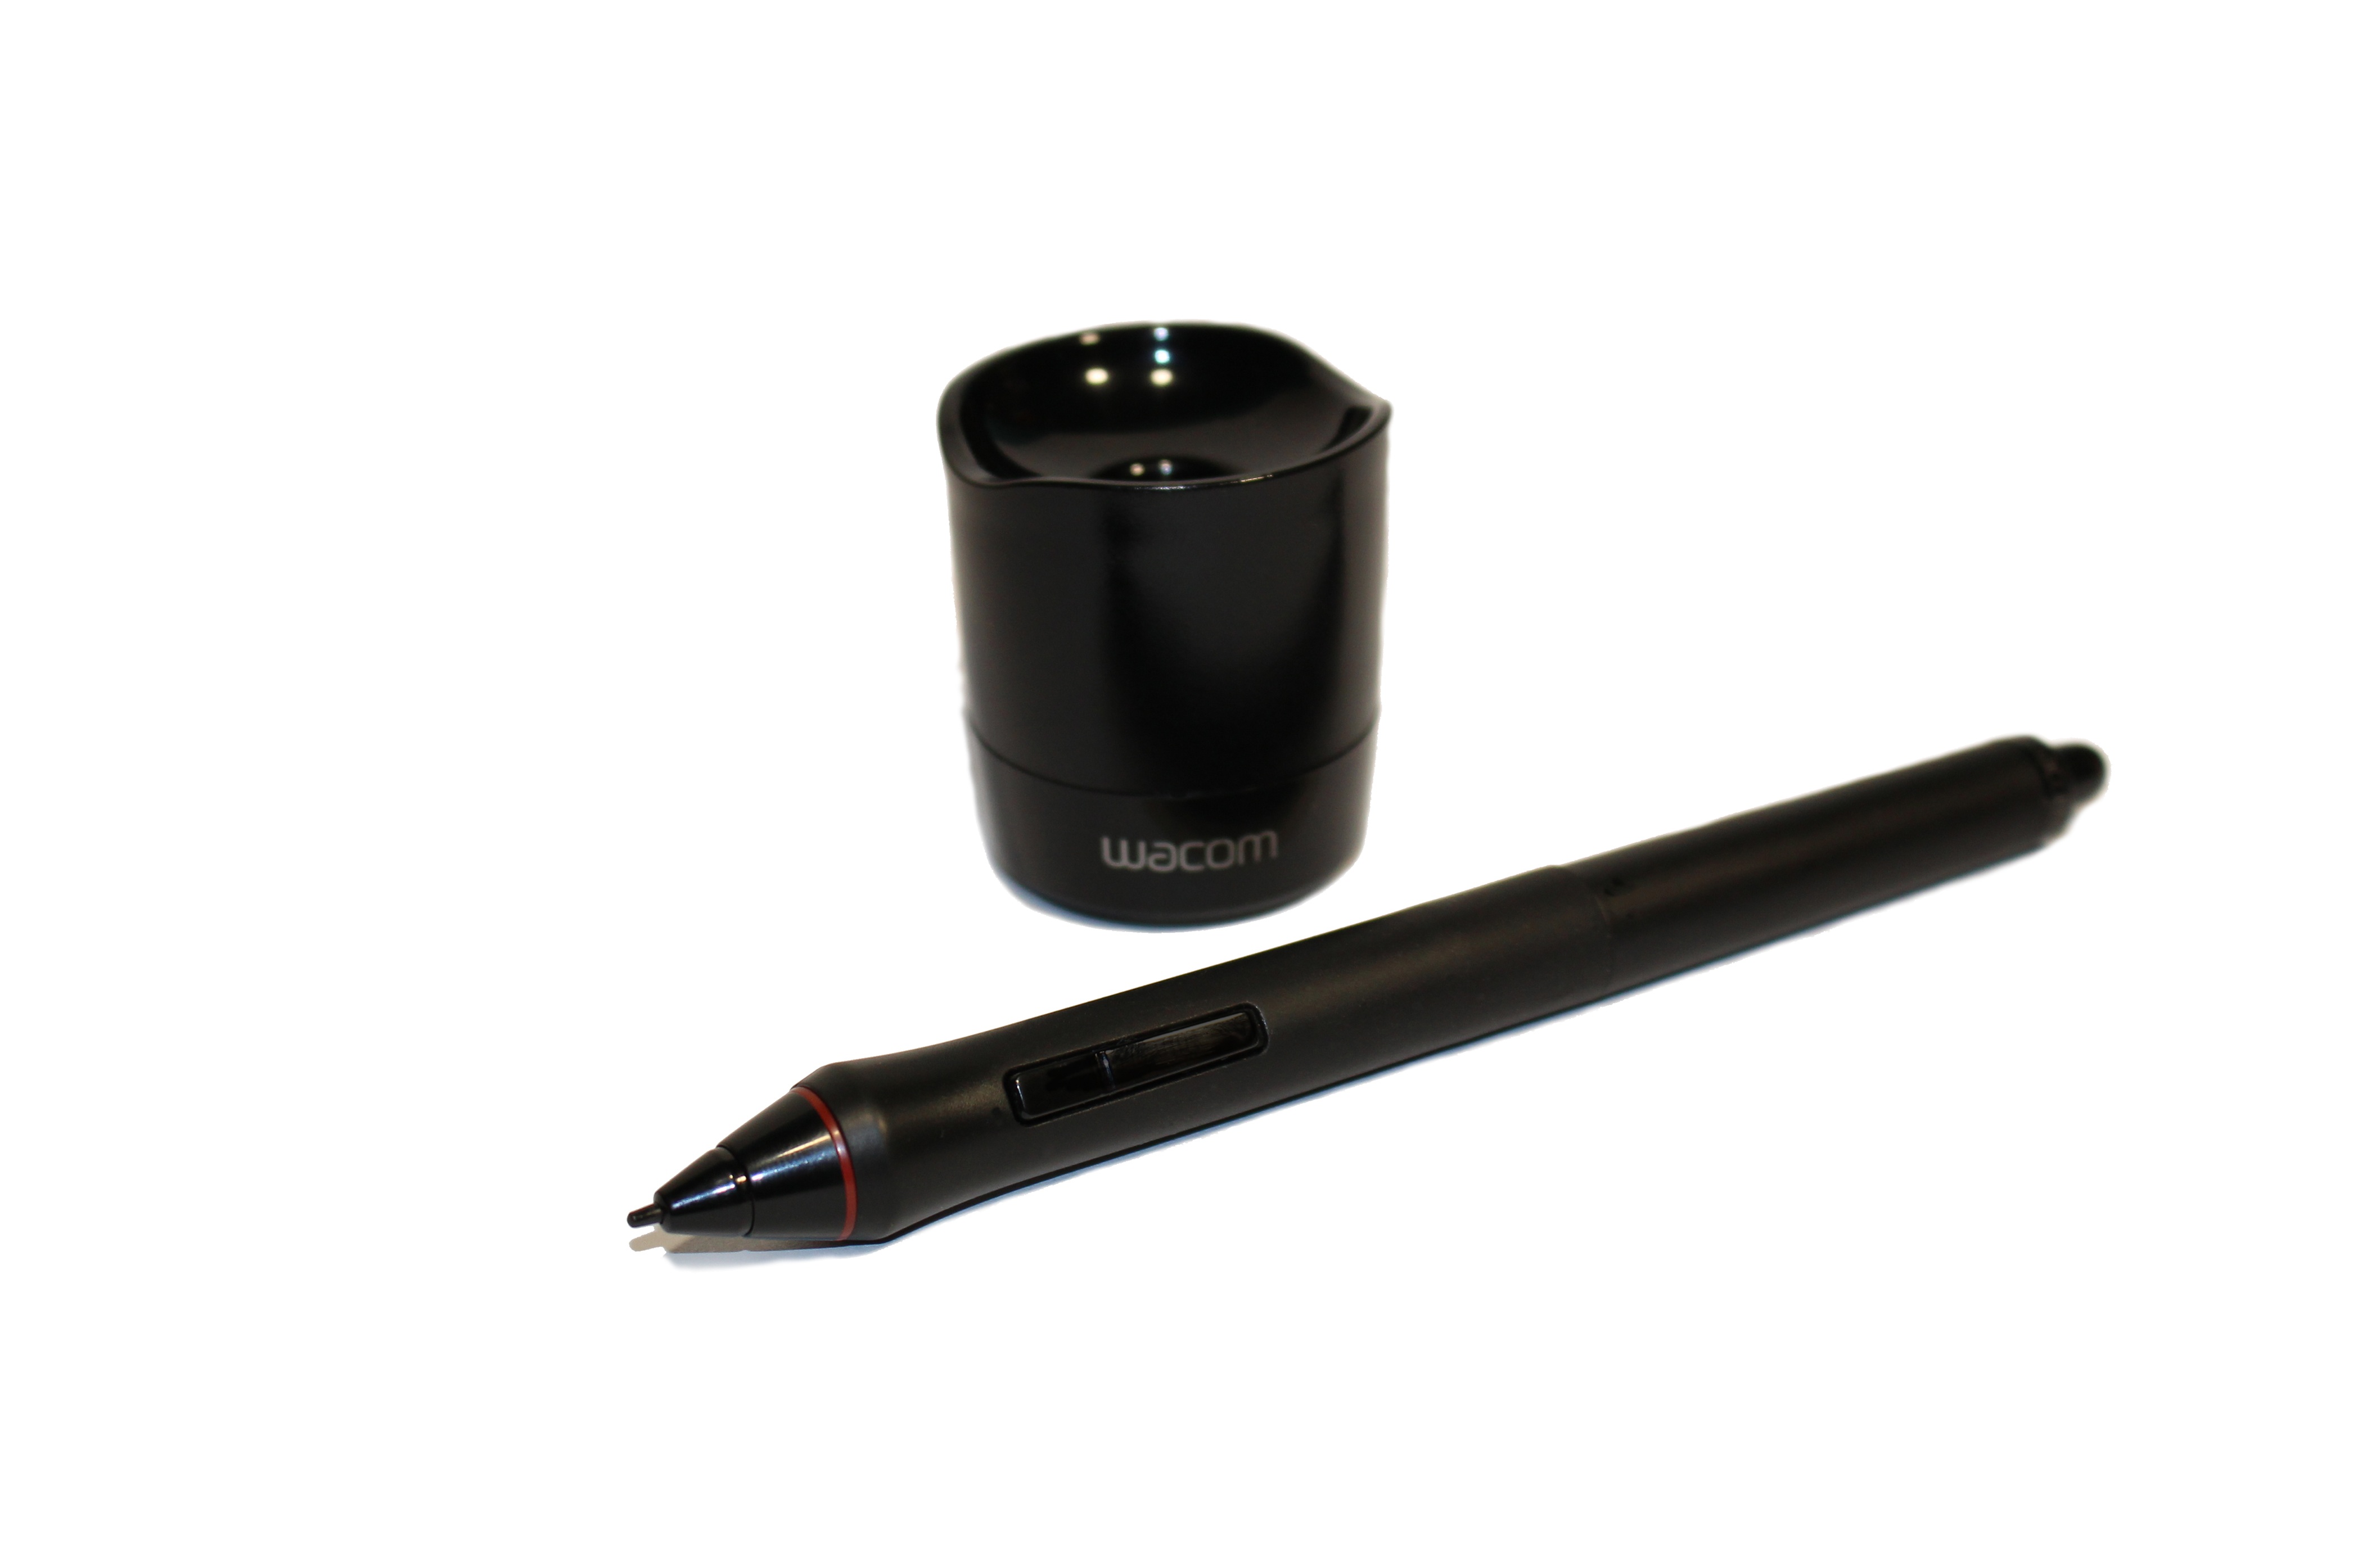
technology, pen, accessories, wacom, graphics, graphic pen